Logico-linguistic modeling

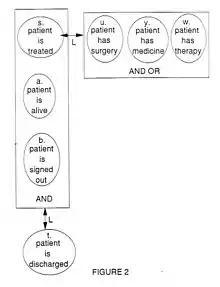
Fig 2. Logico-linguistic Model

According to the theory behind logico-linguistic modeling the SSM conceptual model building process is a Wittgensteinian language-game in which the stakeholders build a language to describe the problem situation. The logico-linguistic model expresses this language as a set of definitions, see figure 2.